History of Tanzania

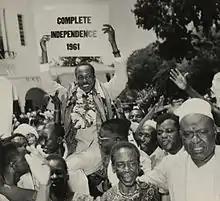
Julius Nyerere demanding political independence for Tanganyika in 1961.

In 1954, Julius Nyerere, a school teacher who was then one of only two Tanganyikans educated to university level, organized a political party—the Tanganyika African National Union (TANU). On 9 December 1961, Tanganyika became independent, though retaining the British monarch as Queen of Tanganyika, and Nyerere became Prime Minister, under a new constitution. On 9 December 1962, a republican constitution was implemented with "Mwalimu" Julius Kambarage Nyerere as Tanganyika's first president.